Resistance 2

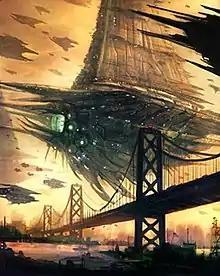
The Chimeran invasion of the United States

On May 15, 1953, a Chimeran armada launches an invasion of the United States, overwhelming most of its remaining populated cities. Among the targets is an underwater SRPA outpost in San Francisco, where Hale is scheduled to undergo inhibitor treatment to prevent the Chimera virus completely taking him over. With Blake providing backup, Hale oversees a full evacuation and retrieves inhibitor samples for the Sentinels. The survivors retreat to the Midwest, where they track a damaged Chimeran flagship to Orick, California. Stealing an enemy transport, Hale boards the ship and steals intel while Echo Squad sets explosives to destroy it. Using the intel, they learn that the Chimera are planning to attack the SRPA's Liberty Defense Perimeter in Twin Falls, Idaho. Before the fleet can begin its assault, the Sentinels activate two defense towers, resulting in an artillery barrage that breaks the offensive. Defying orders to return for needed treatment, Hale takes a squad to "Station Genesis", a Chimeran tower in Bryce Canyon, Utah, where an SRPA expedition led by Russian doctor Fyoder Malikov has been massacred by Daedalus's troops. Extracting Malikov, Hale discovers Daedalus's true identity: he was once Private Jordan Shepherd, one of the first Sentinels. Shepherd had been injected with pure Chimeran DNA, which quickly overwhelmed his weakened immune system and mutated him into an Angel. Malikov also warns Hale that the same will eventually happen to him unless he receives treatment.